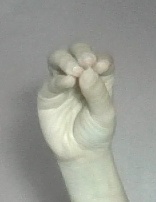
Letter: ha